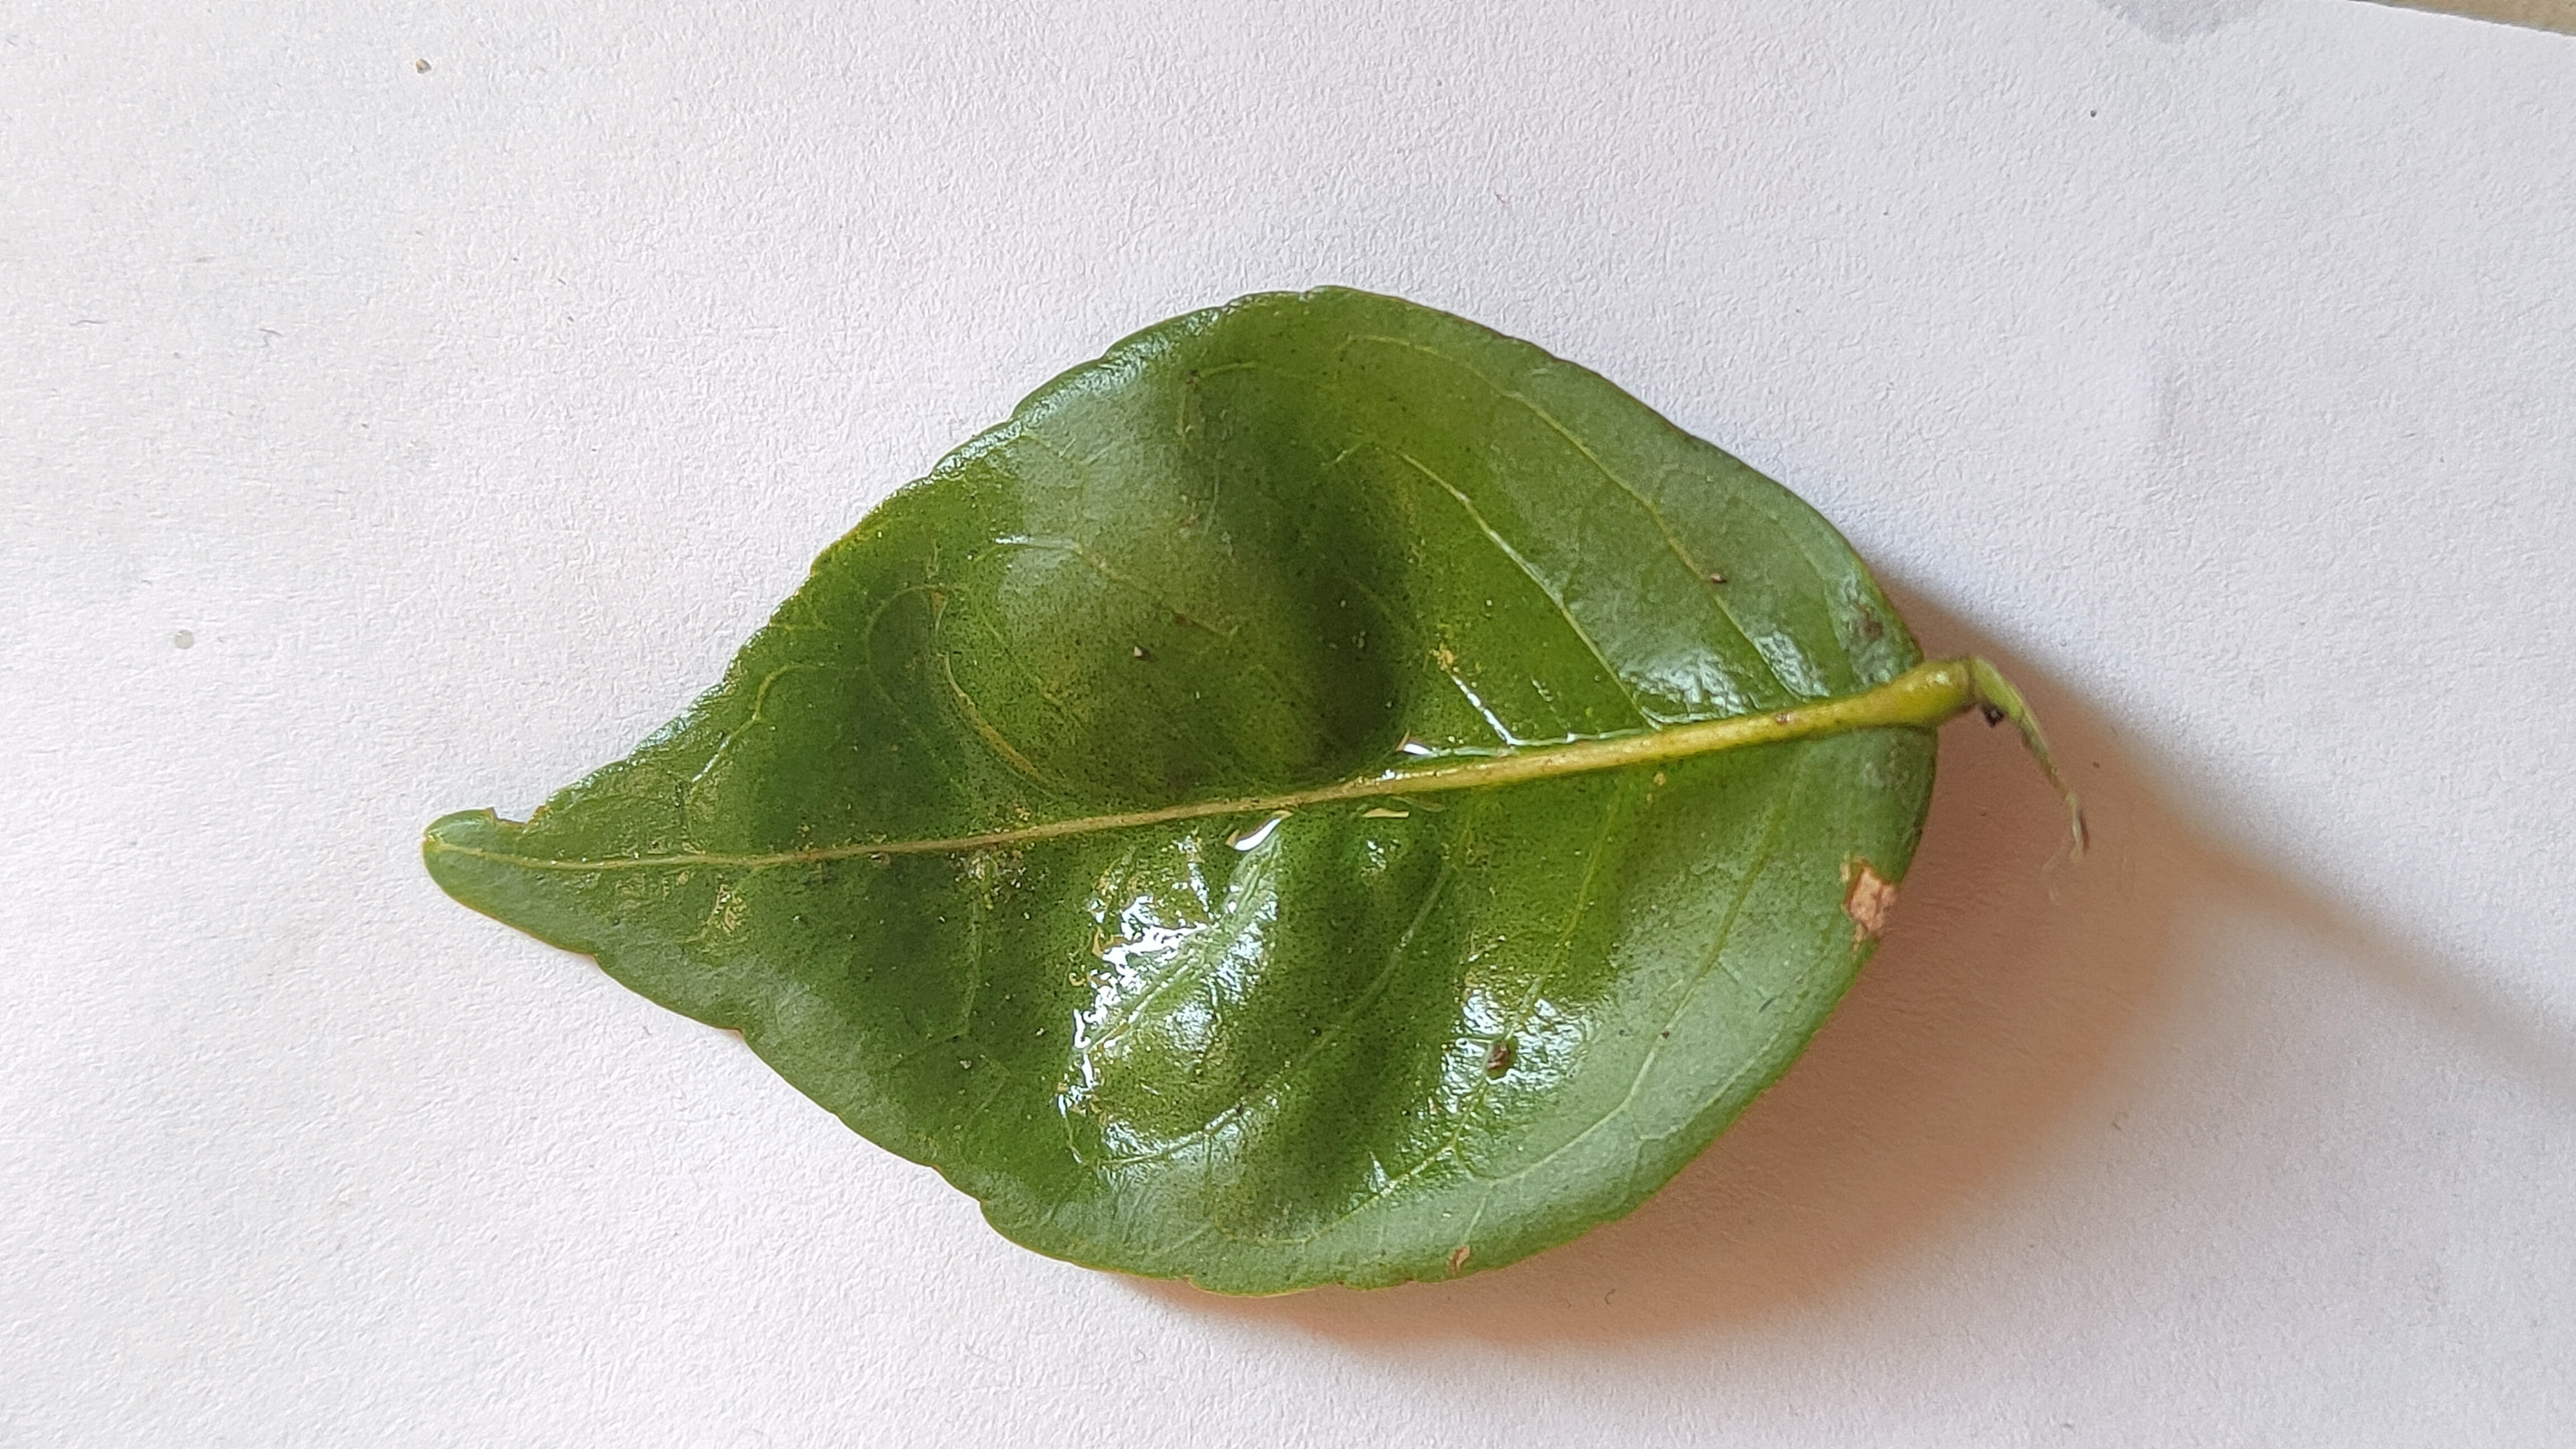
Leaf variety: Aegle marmelos